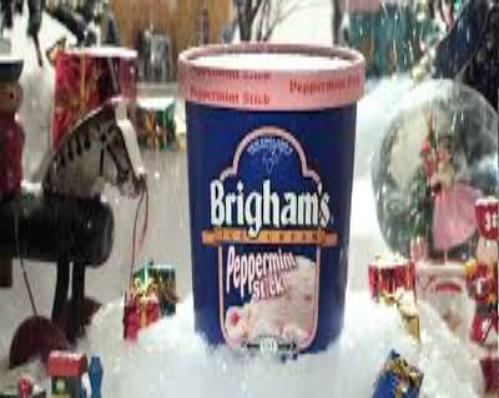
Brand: Brigham's Ice Cream
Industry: Food